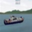
Label: ship